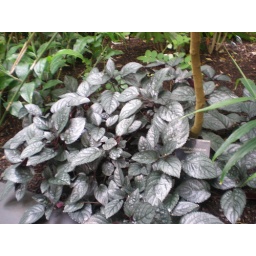
in the green house od kew.